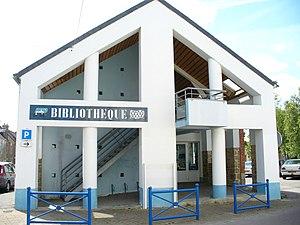
Riantec [ʁijɑ̃tɛk] est une commune française située dans le département du Morbihan, en région Bretagne.